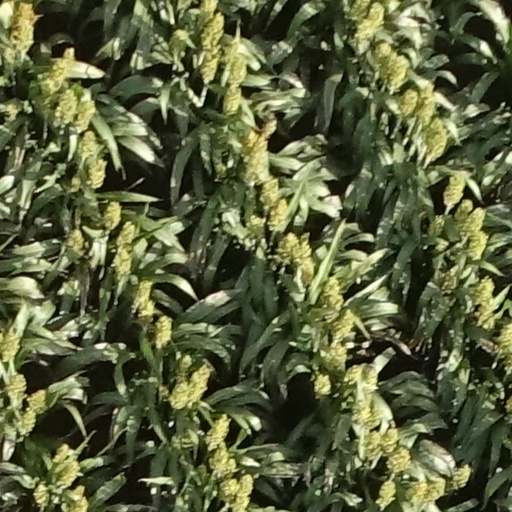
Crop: sorghum